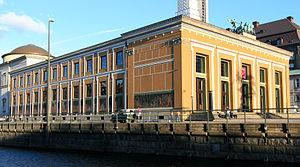
Le Danemark, en forme longue le royaume de Danemark ou le royaume du Danemark, est un pays d’Europe du Nord et de Scandinavie, dont le territoire métropolitain est situé au sud de la Norvège, de laquelle il est séparé par le Skagerrak ; au sud-sud-ouest de la Suède, le Kattégat faisant office de frontière naturelle avec cette dernière ; et au nord de l'Allemagne, seul pays avec lequel il partage une frontière terrestre. Sa capitale est Copenhague.
Le musée Thorvaldsen est un musée de Copenhague, Danemark, consacré à l'œuvre du sculpteur danois néoclassique Bertel Thorvaldsen, qui vécut et travailla à Rome la majeure partie de sa vie. Le musée est situé sur la petite île de Slotsholmen dans le centre de Copenhague près du château de Christiansborg. Conçu par Michael Gottlieb Bindesbøll, le bâtiment fut construit en 1838-48 à la suite d'une souscription démarrée en 1837.